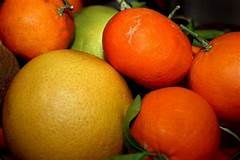
Label: mandarine